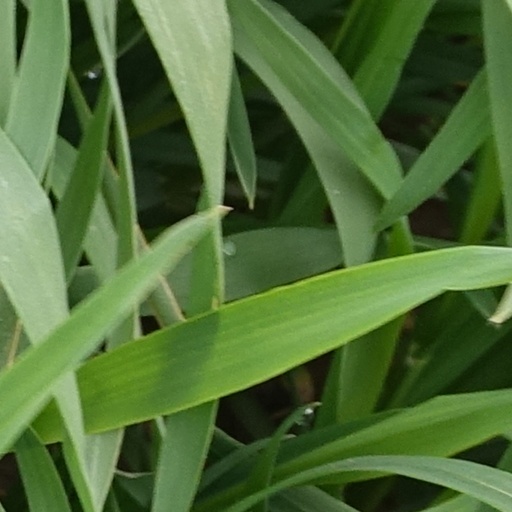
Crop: wheat